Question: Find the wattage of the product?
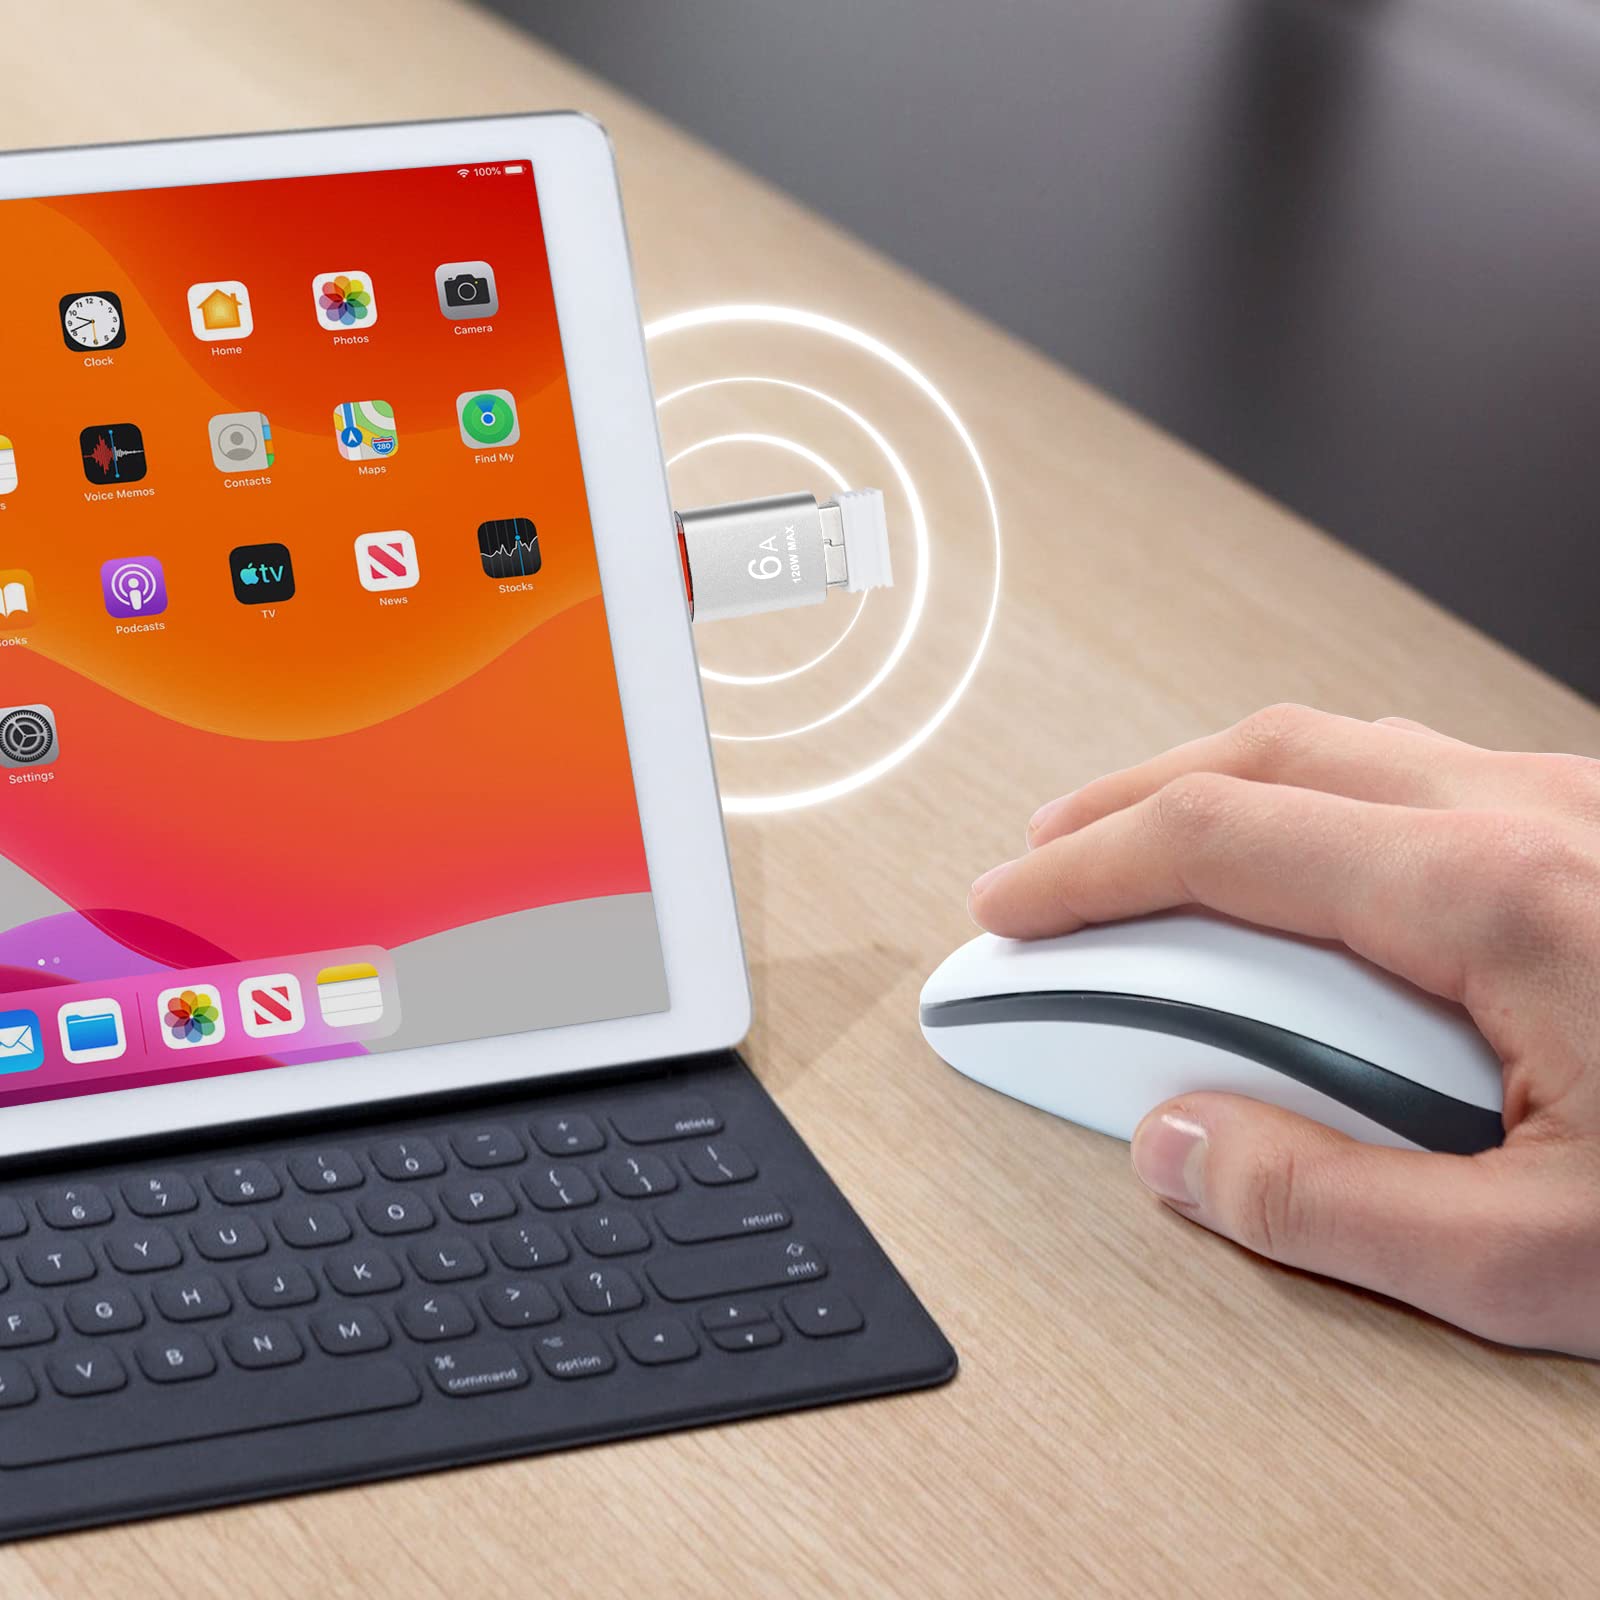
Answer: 120.0 watt